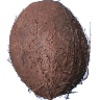
Label: cocos